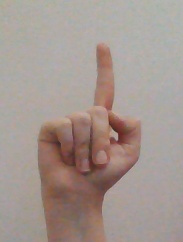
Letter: bb